Saransk

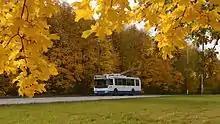
Trolleybus on Pobedy Street in Saransk

The municipal transit system of Saransk consists primarily of a network of bus and trolleybus lines.